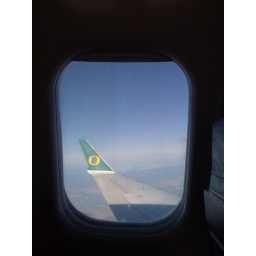
From my window seat aboard the horizon air flight. The big O was pleasantly lit by the early morning sunlight.